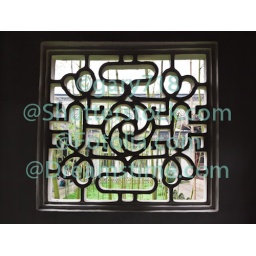
famous shizilin garden (lion forest rock formation) in Suzhou China